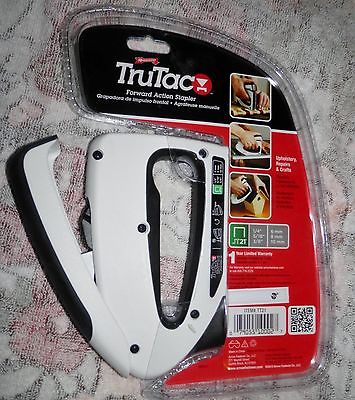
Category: stapler